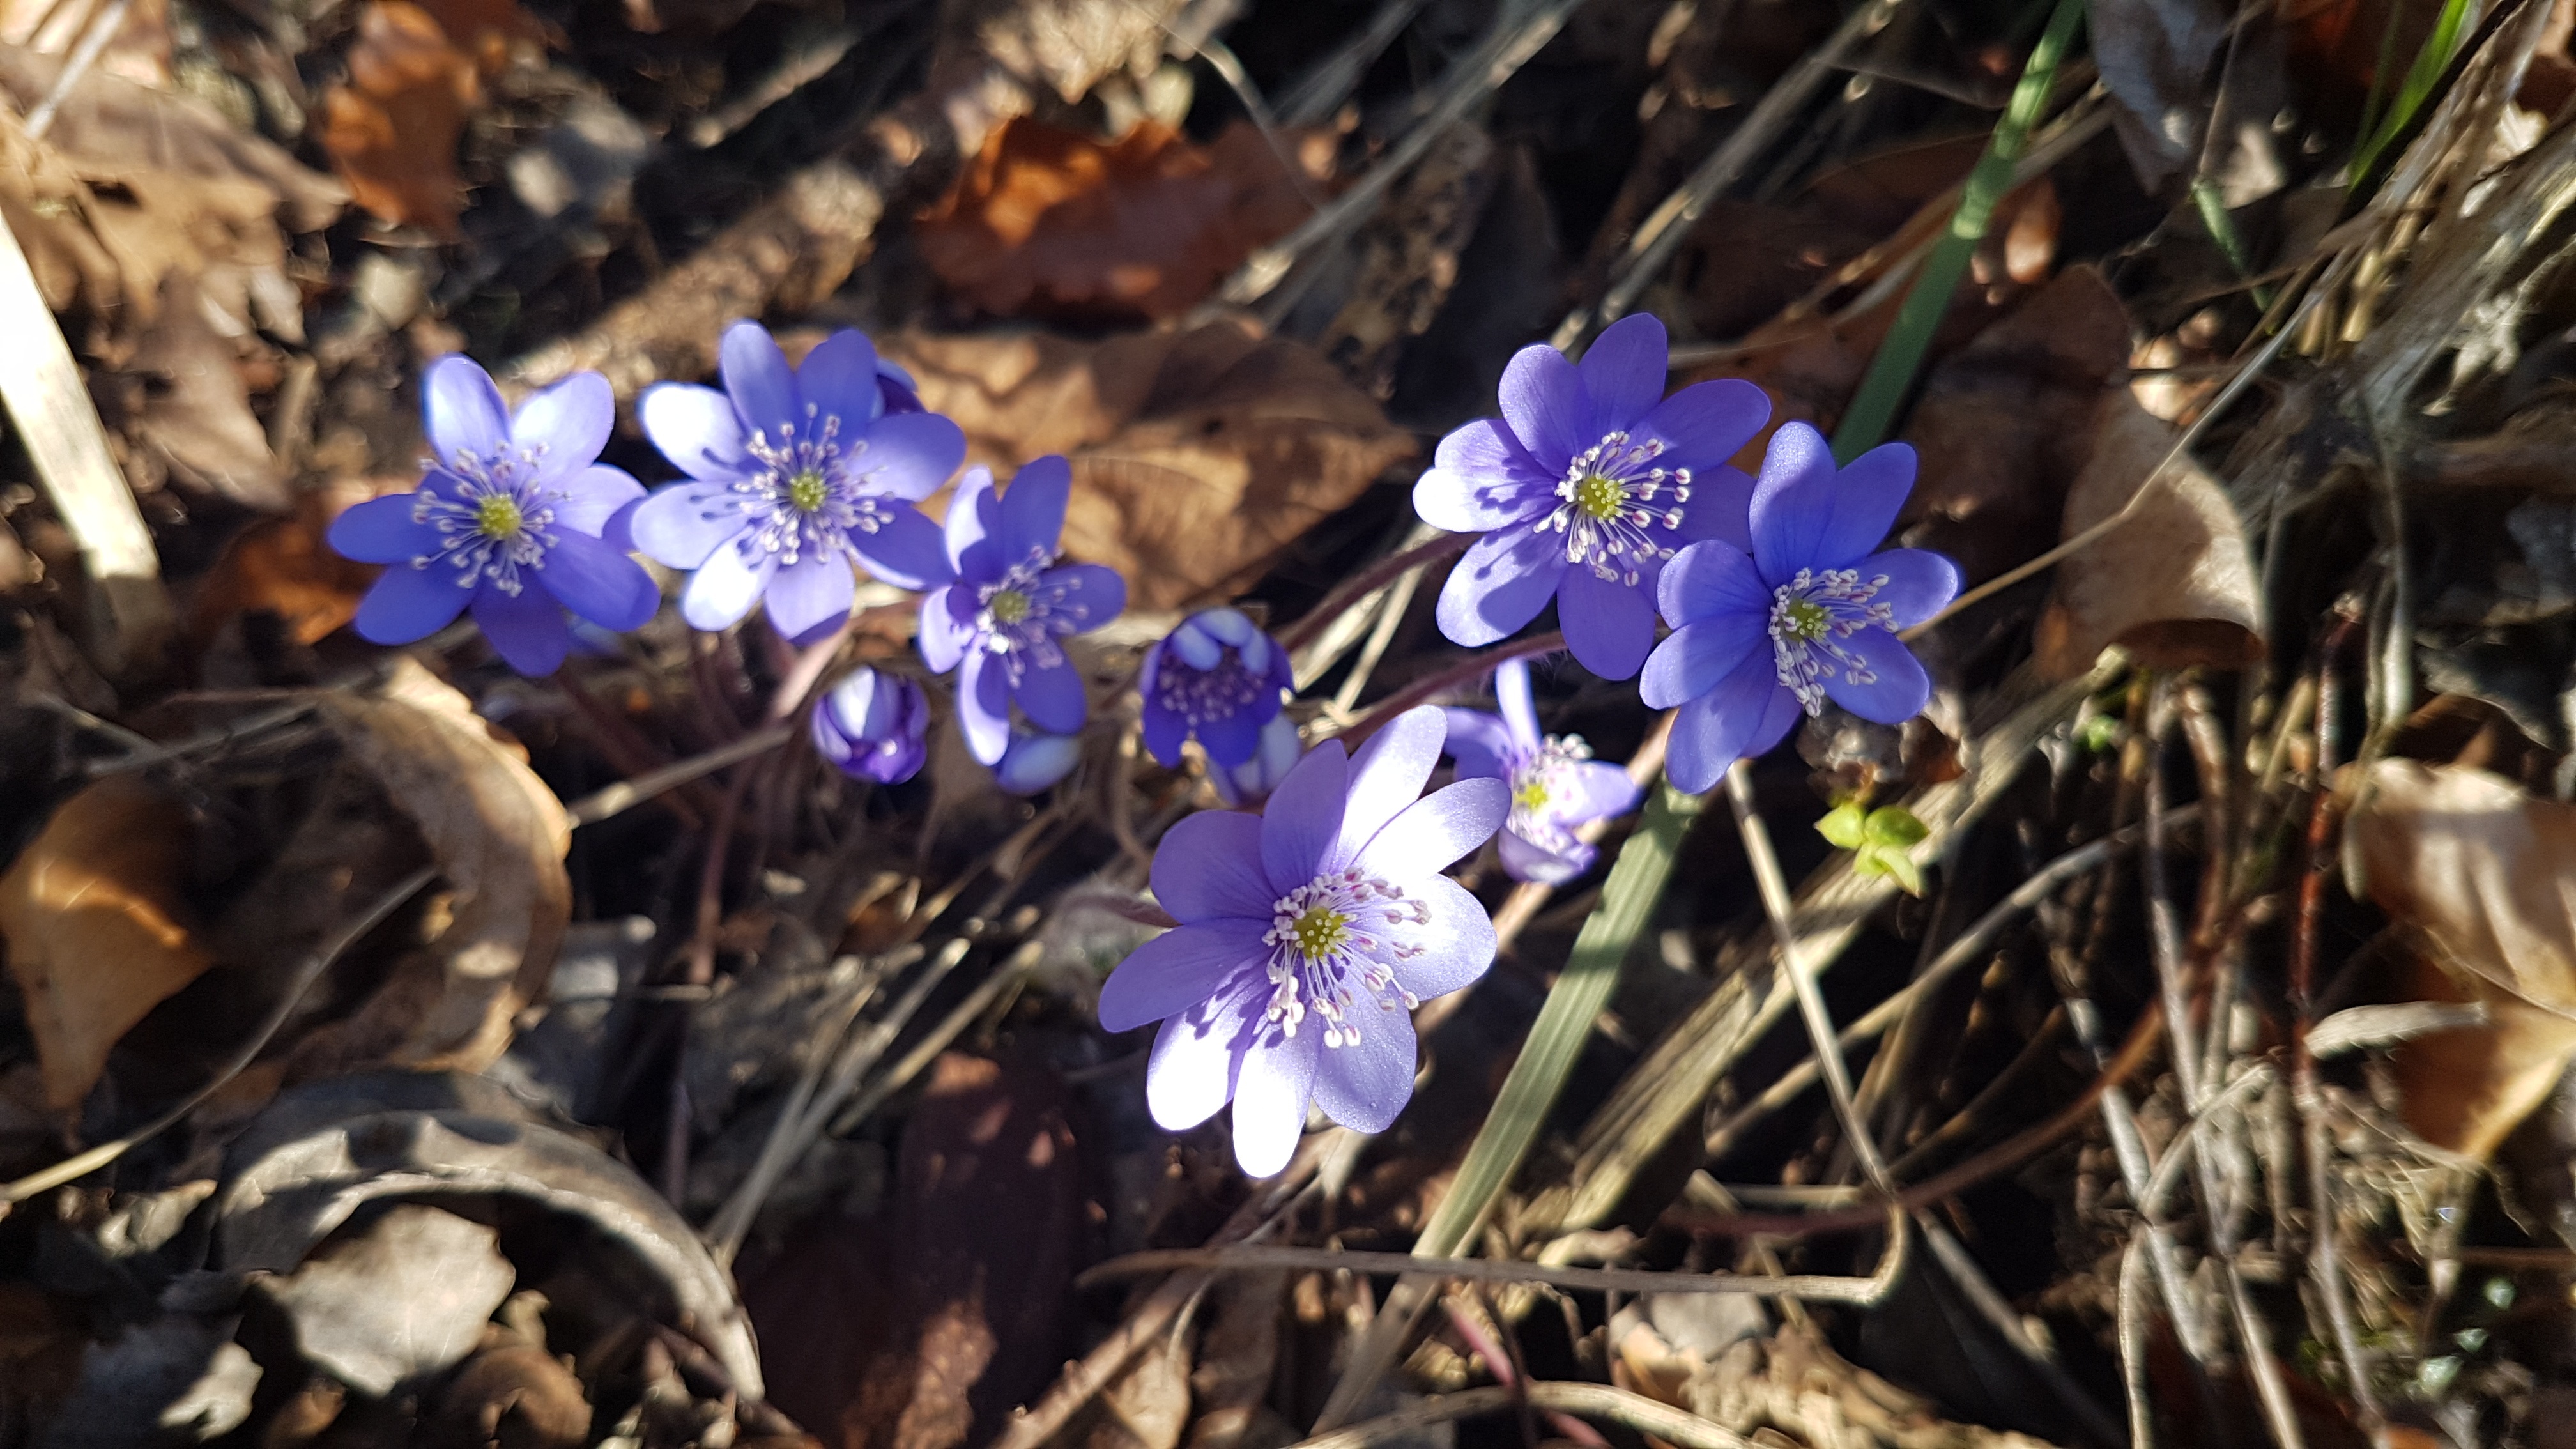
nature, forest, blossom, plant, flower, spring, botany, flora, wildflower, violet, crocus, spring flower, macro photography, flowering plant, land plant, violet family